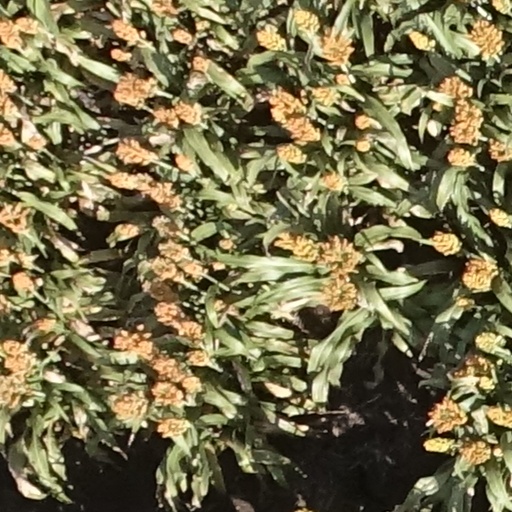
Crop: sorghum